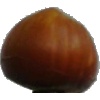
Label: Nut Forest 1